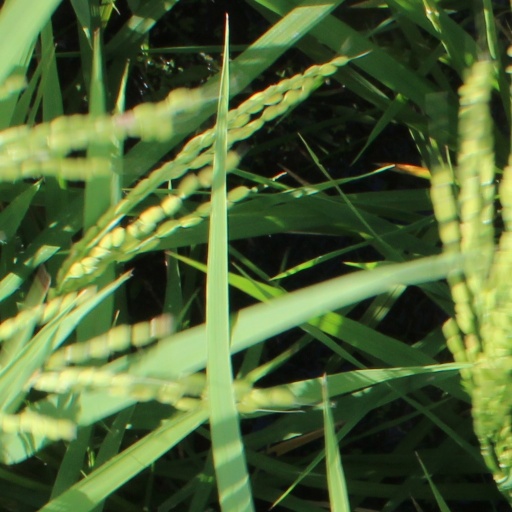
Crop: rice